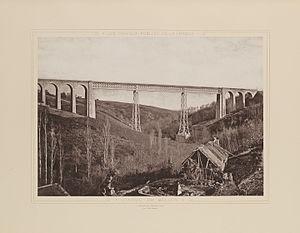
Le Belon est un petit cours d'eau qui coule entièrement dans le département de l'Allier en région Auvergne-Rhône-Alpes, et un affluent de la Bouble, donc un sous-affluent de la Loire, par la Sioule et l'Allier.
Coutansouze est une commune française située dans le département de l'Allier, en région Auvergne-Rhône-Alpes.
Le viaduc du Belon est un viaduc situé à Coutansouze et Louroux-de-Bouble, en France.